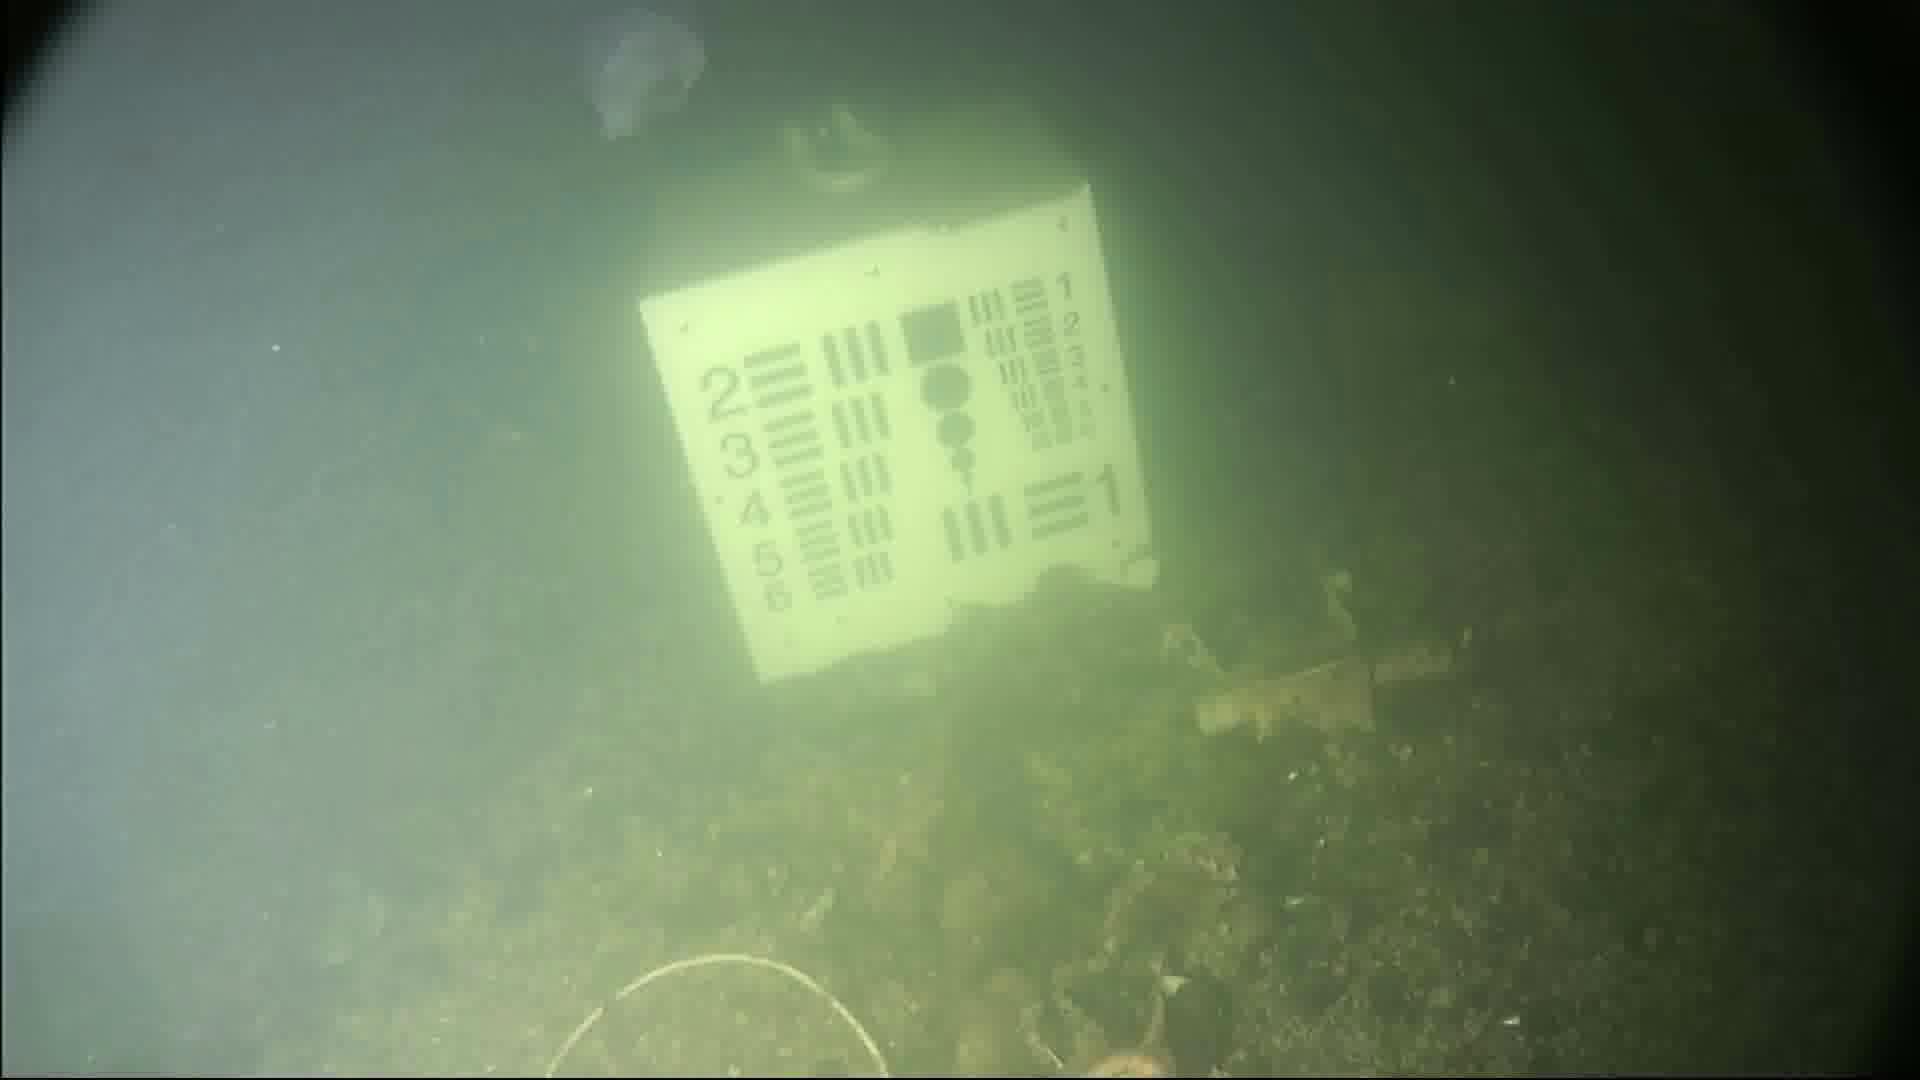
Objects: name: starfish
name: jellyfish